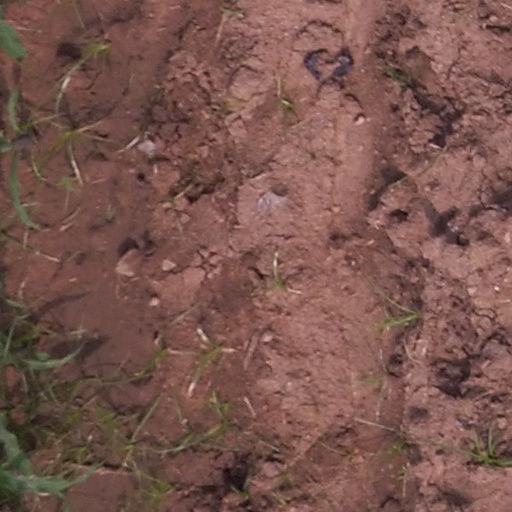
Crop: maize; corn